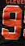
Number: 9